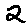
Label: 2